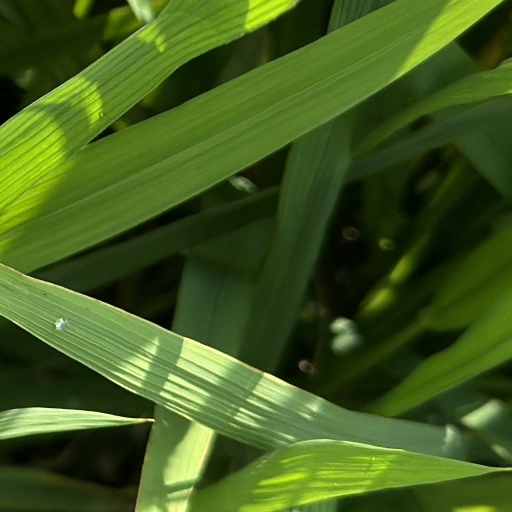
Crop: rice